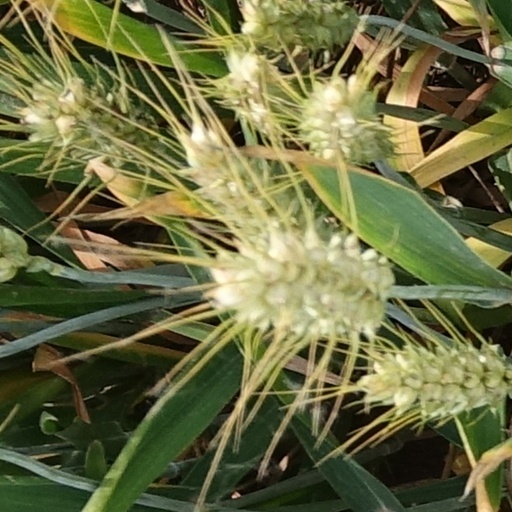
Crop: wheat